Kelvin bridge

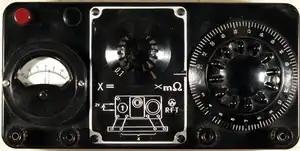
A commercial Kelvin Bridge

The operation of the Kelvin bridge is very similar to the Wheatstone bridge, but uses two additional resistors. Resistors "R" and "R" are connected to the outside potential terminals of the four terminal known or standard resistor "R" and the unknown resistor "R" (identified as "P" and "P"′ in the diagram). The resistors "R", "R", "R" and "R" are essentially a Wheatstone bridge. In this arrangement, the parasitic resistance of the upper part of "R" and the lower part of "R" is outside of the potential measuring part of the bridge and therefore are not included in the measurement. However, the link between "R" and "R" ("R") "is" included in the potential measurement part of the circuit and therefore can affect the accuracy of the result. To overcome this, a second pair of resistors "R"′ and "R"′ form a second pair of arms of the bridge (hence 'double bridge') and are connected to the inner potential terminals of "R" and "R" (identified as "P" and "P"′ in the diagram). The detector D is connected between the junction of "R" and "R" and the junction of "R"′ and "R"′.